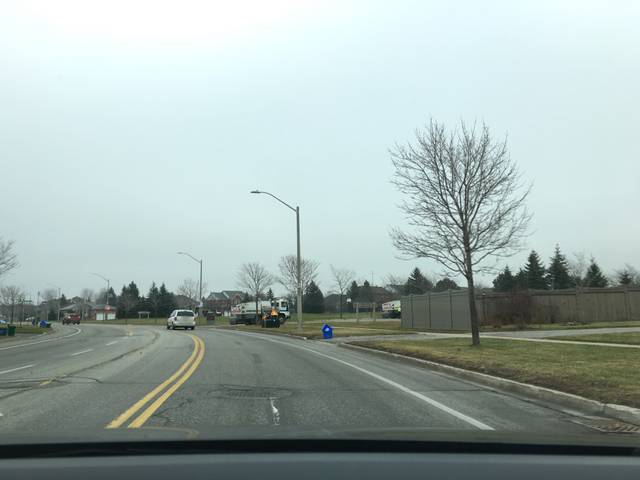
Region: Canada
Coordinates: 44.364, -79.645